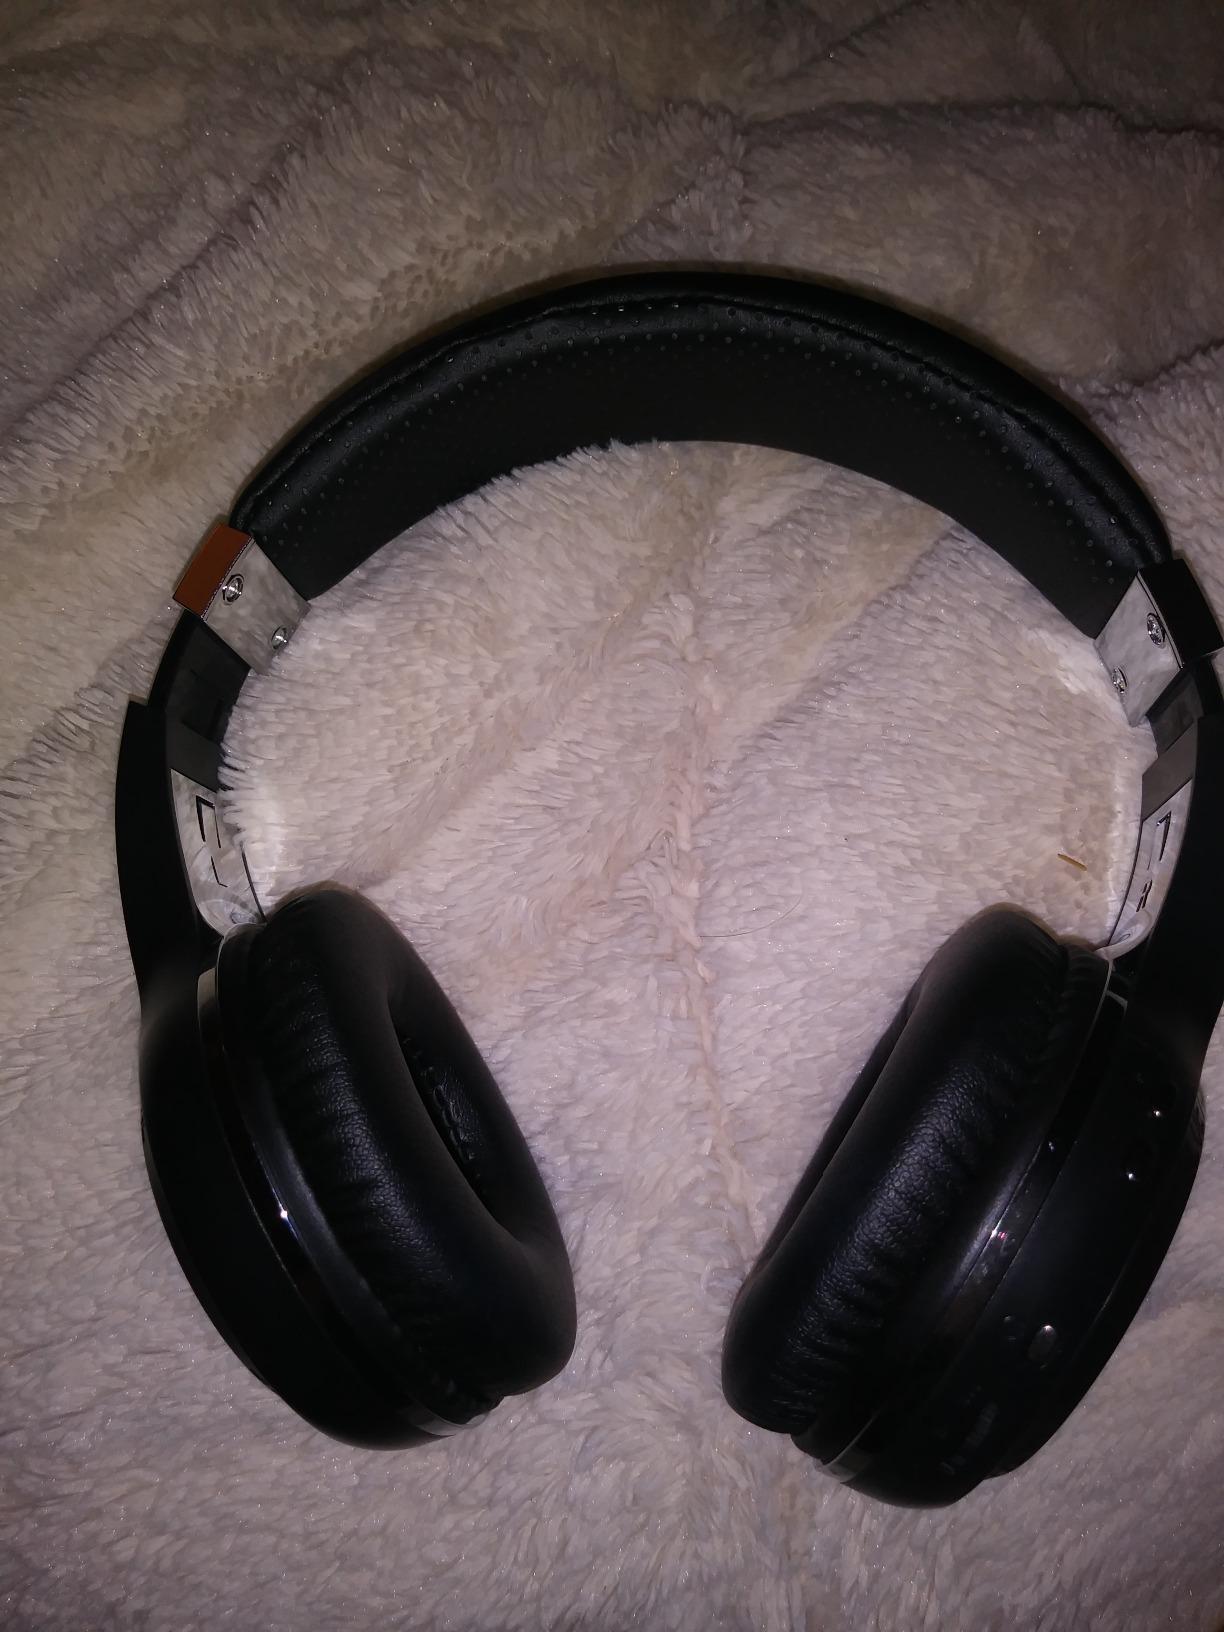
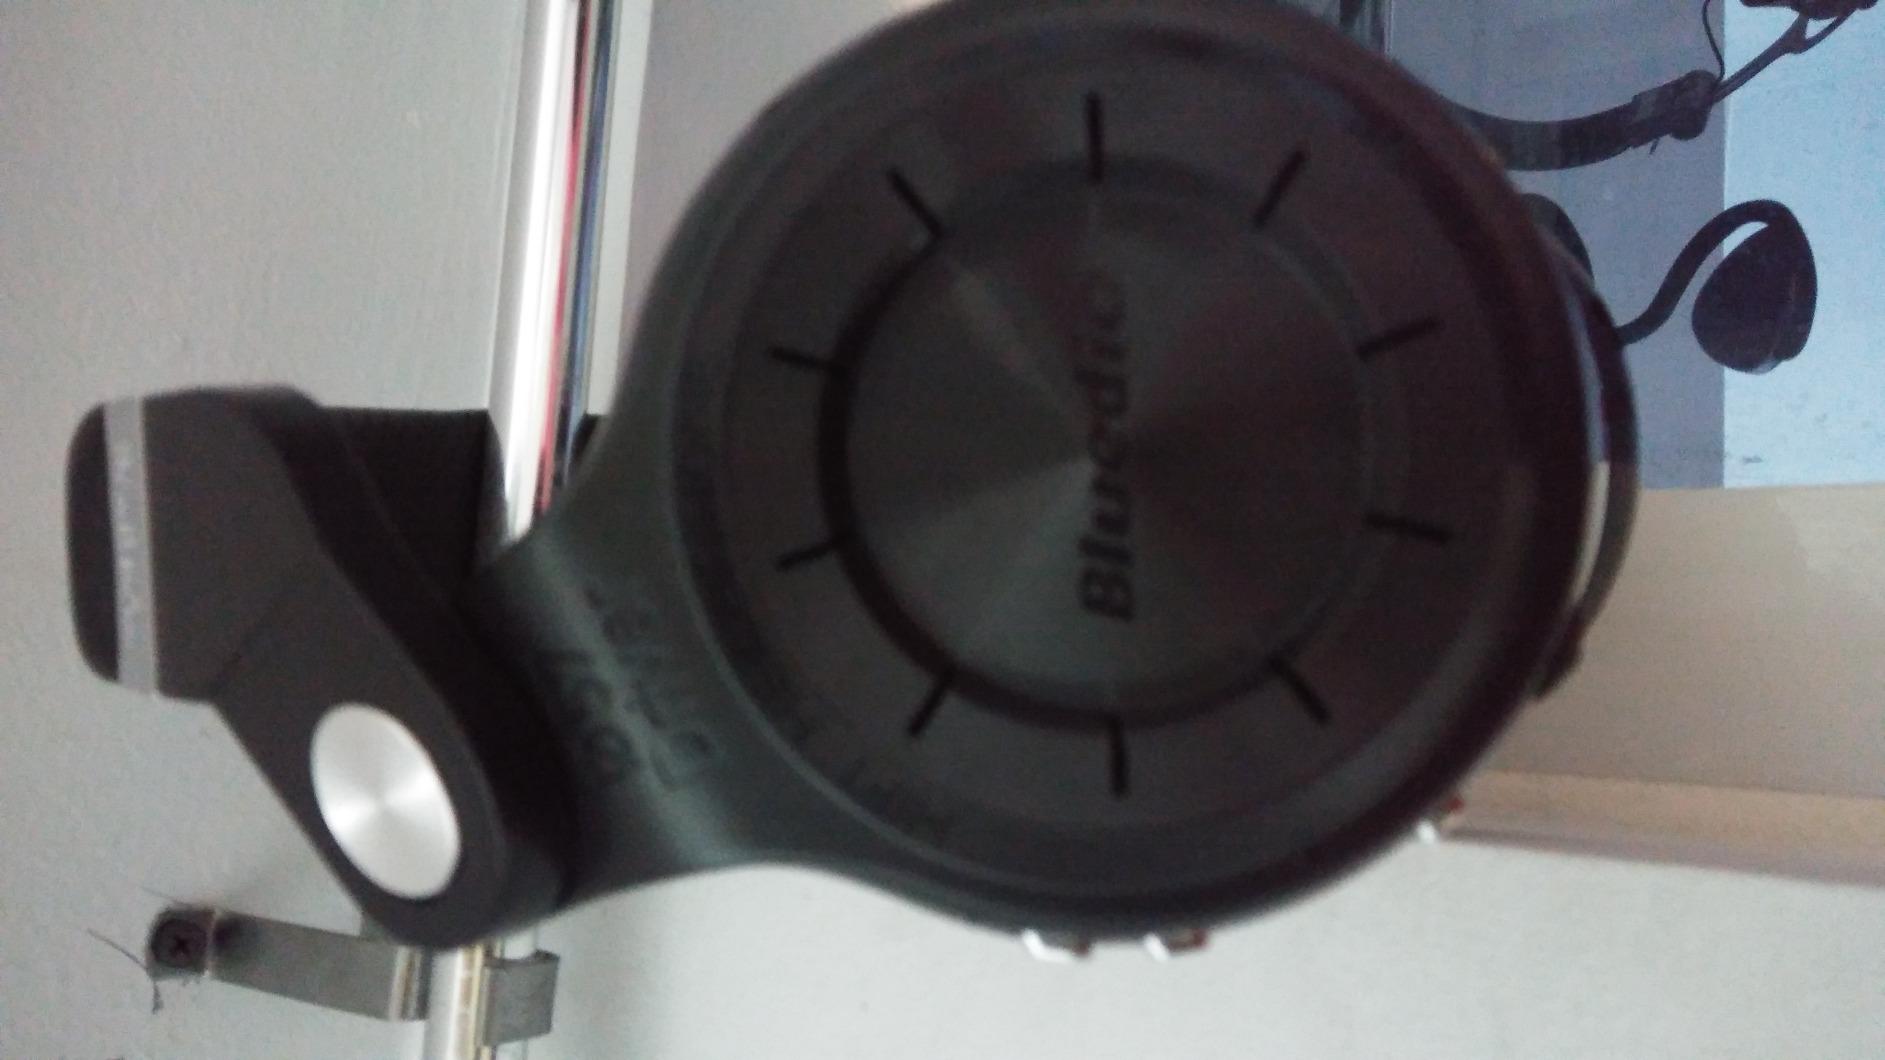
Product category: headphones
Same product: no